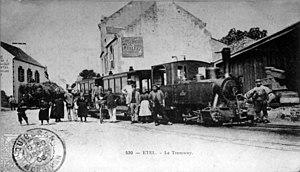
Le tramway de la Trinité à Étel est une ancienne ligne de chemin de fer d’intérêt local à voie de 60 cm puis métrique du département du Morbihan, longue de 21 km, reliant la Trinité-sur-Mer à Étel, et croisant à Plouharnel l’antenne vers Quiberon du P.O.